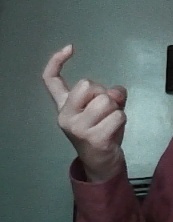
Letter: ra